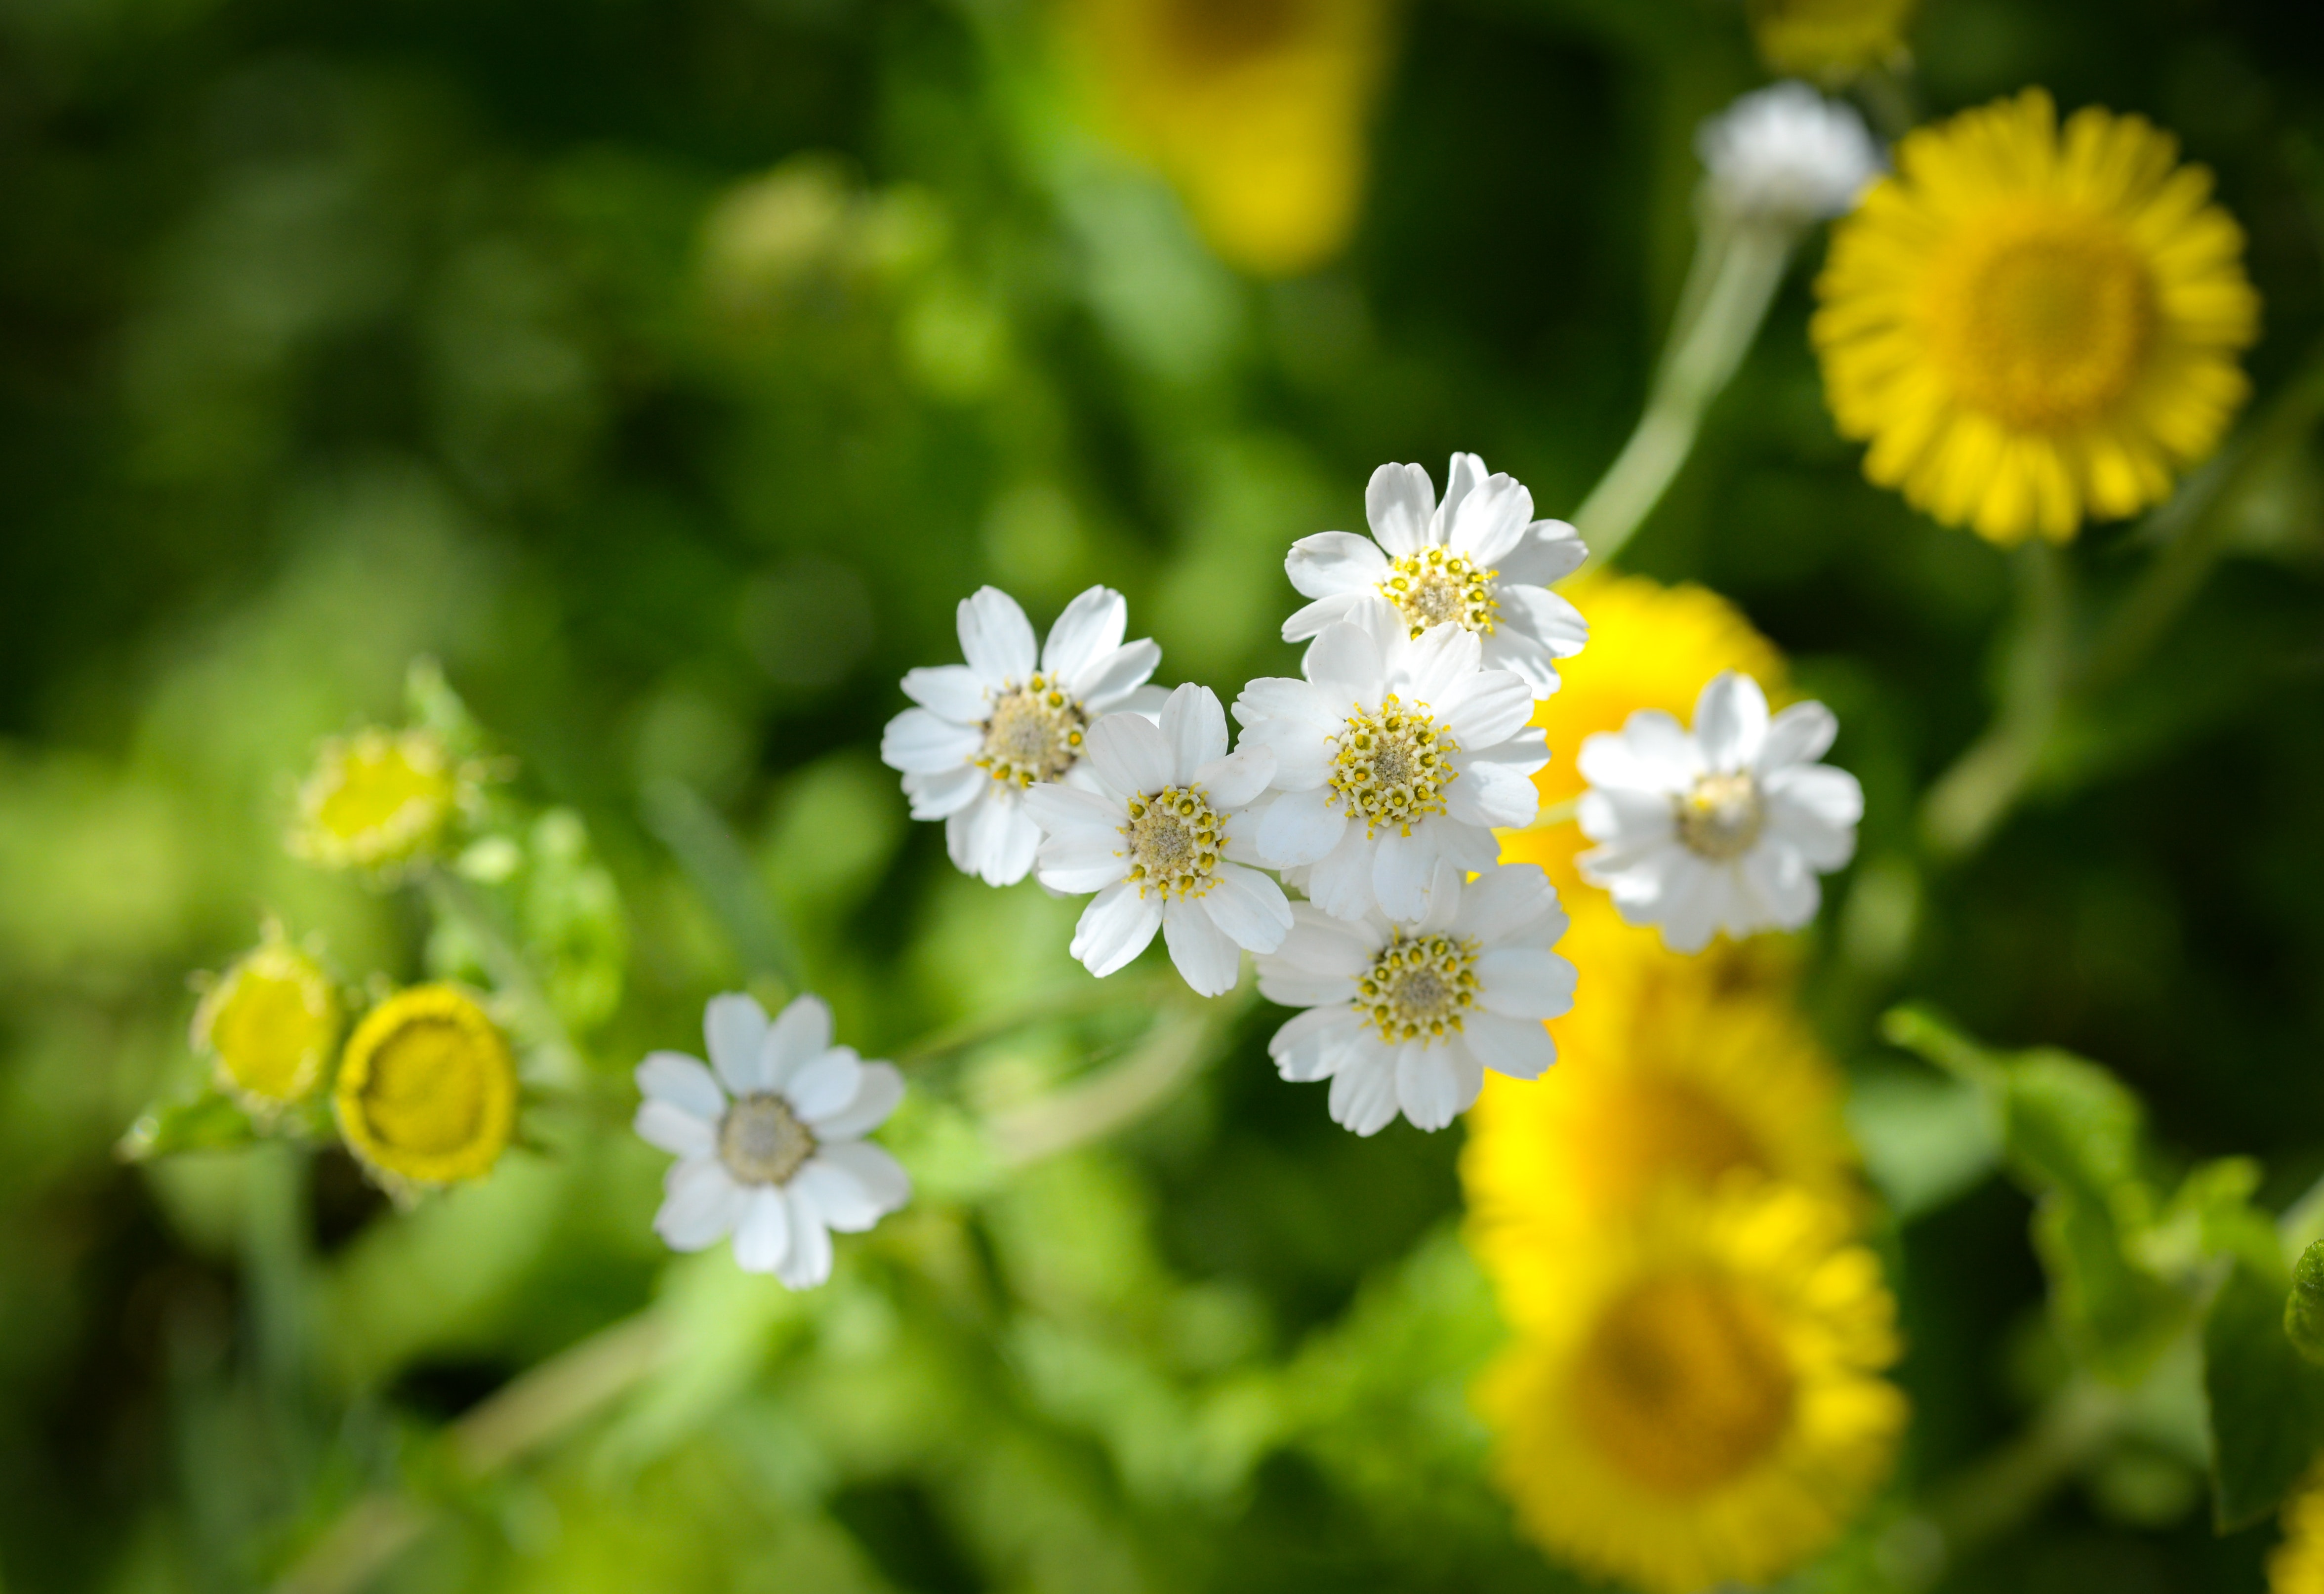
flower, flowering plant, plant, yellow, petal, spring, close up, wildflower, chamaemelum nobile, daisy family, herb, photography, macro photography, tanacetum parthenium, annual plant, perennial plant